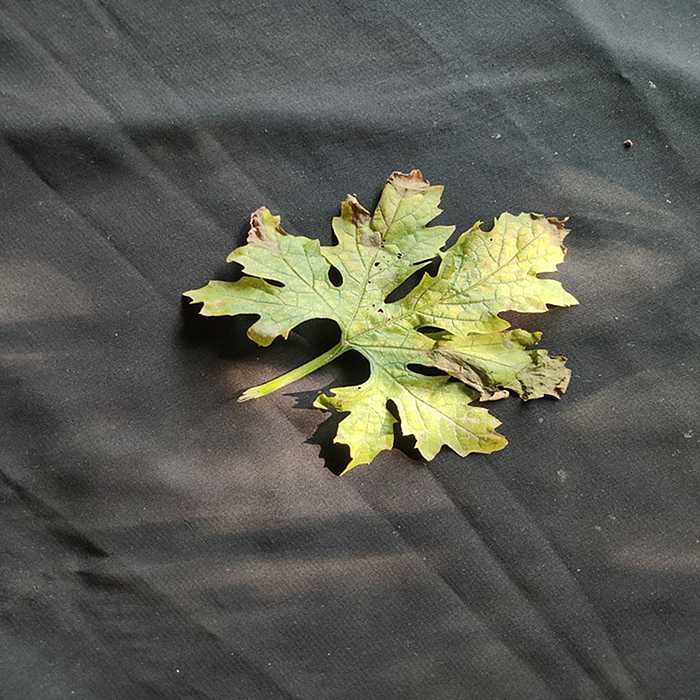
Plant: Bitter Gourd
Label: Mosaic virus